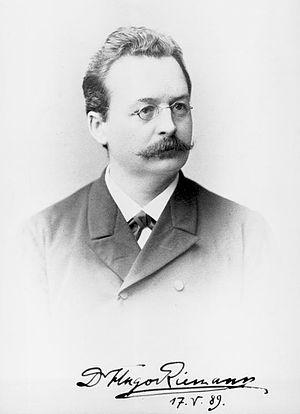
11 janvier : Eventyr, poème symphonique pour orchestre de Frederick Delius créé à Londres sous la direction d'Henry Wood.
Hugo Riemann, né à Groß-Mehlra bei Sondershausen le 18 juillet 1849 et mort à Leipzig le 10 juillet 1919, est un musicologue allemand, principalement connu grâce à son dictionnaire de musique, le Riemanns Musiklexikon.